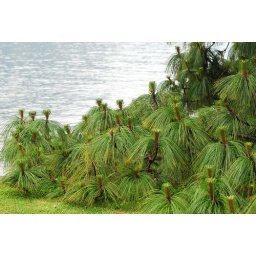
the garden is abundant with different varietes of pine trees from all over the world.